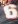
Number: 6